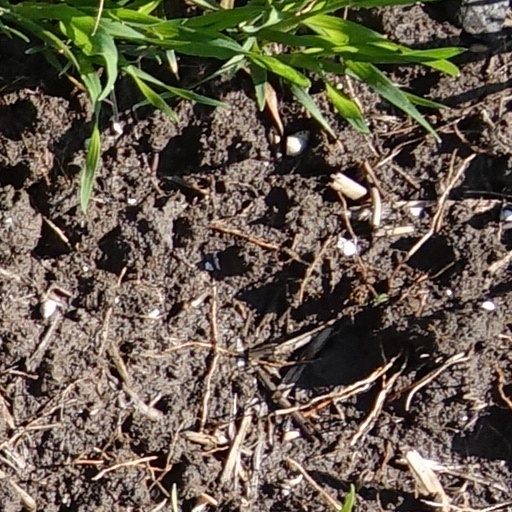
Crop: wheat